Lotus 108

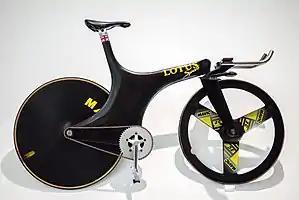
Lotus Type 108 bicycle

The Lotus Type 108 (originally known as LotusSport Pursuit Bicycle) is an Olympic individual pursuit bicycle. Its frame is an advanced aerofoil cross-section using a carbon composite monocoque.